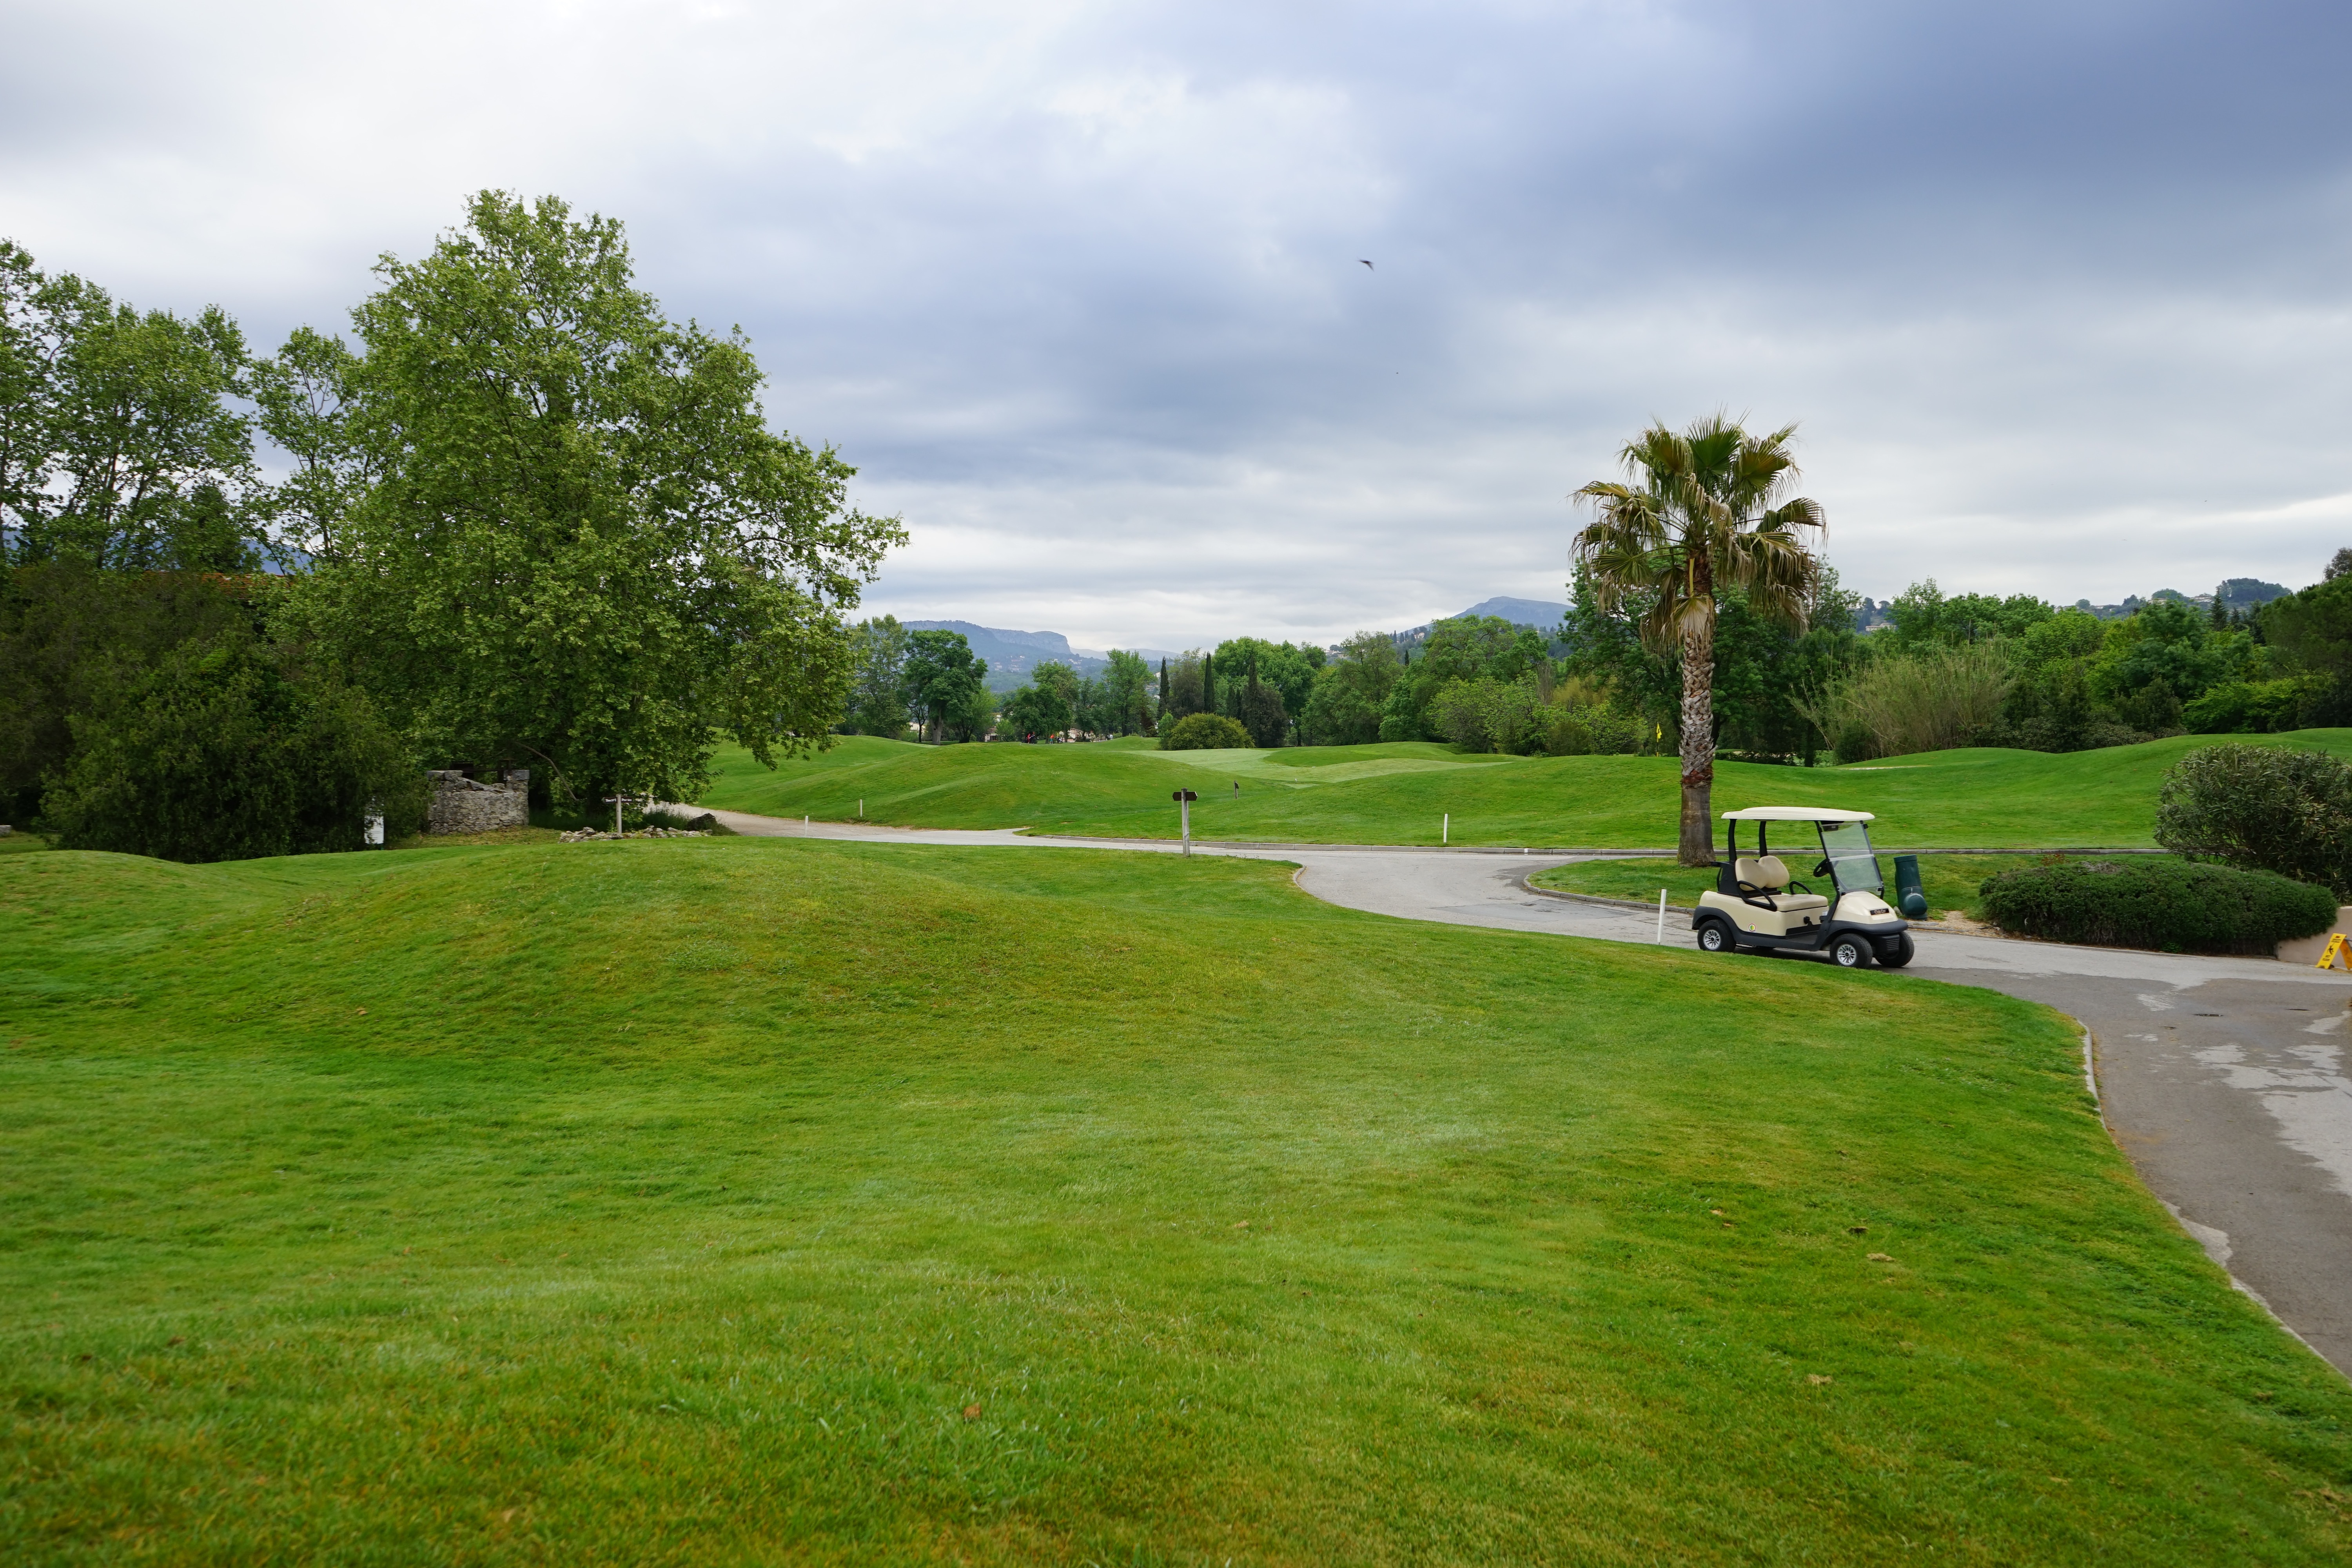
landscape, grass, structure, lawn, meadow, cart, recreation, golf, golf course, golf club, grassland, estate, residential area, outdoor recreation, sport venue